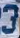
Number: 3